Military history of Turkey

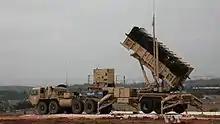
Six batteries of the NATO-backed, MIM-104 Patriot missile defense systems have been set up to protect Turkey against aerial incursions from war-torn Syria.

World War II broke out in the first year of the İsmet İnönü presidency, and both the Allies and the Axis started to put pressure on İnönü to bring Turkey into the war on their respective sides. The Germans sent Franz von Papen to Ankara, while Winston Churchill secretly met with İnönü inside a train wagon near Adana on January 30, 1943. İnönü later met with Franklin D. Roosevelt and Winston Churchill at the Second Cairo Conference on December 4–6, 1943. Turkey remained neutral until the final stages of World War II and tried to maintain an equal distance between both the Axis and the Allies until February 1945, when Turkey entered the war on the side of the Allies against Germany and Japan.